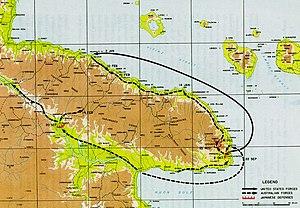
La campagne de la péninsule de Huon désigne une série d'actions de septembre 1943 à mars 1944 menées par l'Australie, appuyée par les États-Unis, contre l'Empire du Japon lors de la campagne de Nouvelle-Guinée durant la guerre du Pacifique.